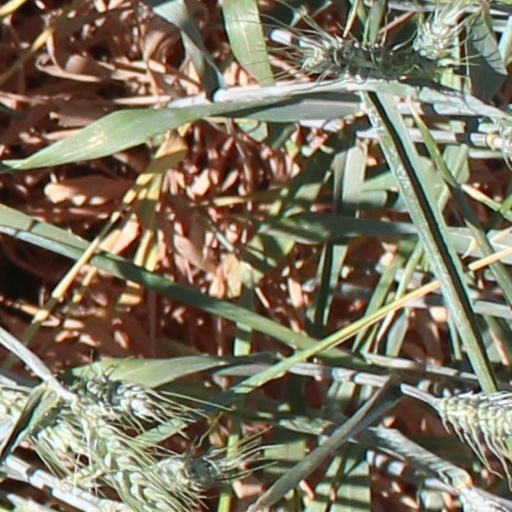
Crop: wheat